Kenny Davern

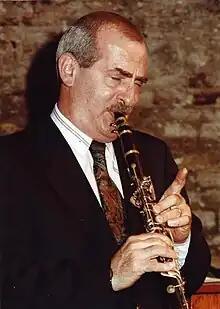
Kenny Davern on clarinet

John Kenneth Davern (January 7, 1935 – December 12, 2006) was an American jazz clarinetist.